History of Nintendo

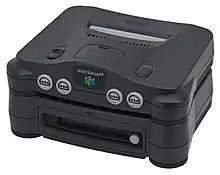

Before development finished on the SNES, Nintendo re-examined their licensing terms with Sony and found that Sony would, in their view, receive a disproportionate amount of revenue from their games which were CD-based. Nintendo attempted to renegotiate their deal with Sony, but did not get a desired outcome. One day after Sony publicly revealed their collaboration with Nintendo at the Consumer Electronics Show, Nintendo cancelled their deal by announcing they were working on CD-based games with Dutch electronics company Philips instead, surprising Sony.